Pelican, Alaska

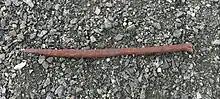
Possible Russian ship spike from the 1700s

The Lisianski Inlet Lodge is located on the site of the old Russian settlement at Sunnyside, and the owners can attest to there being "mounds" nearby in the trees that may be burial sites and finding tools in the ground.